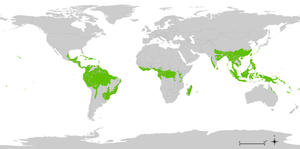
Une forêt humide est une forêt caractérisée par des précipitations abondantes, avec une pluviométrie entre 1750 et 2000 mm par an.